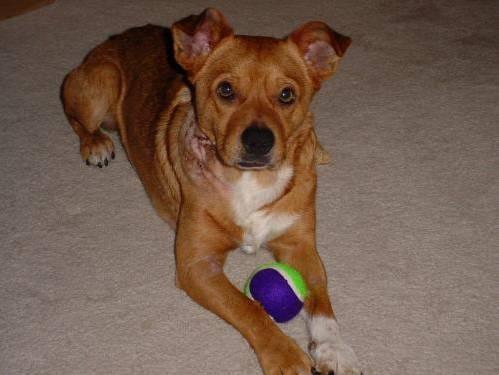
dog